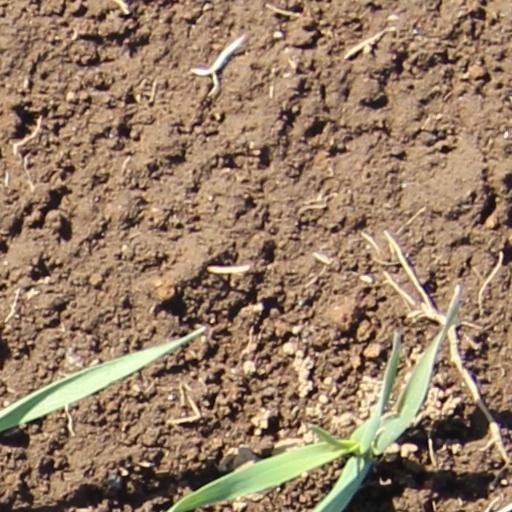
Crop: wheat